Shopi

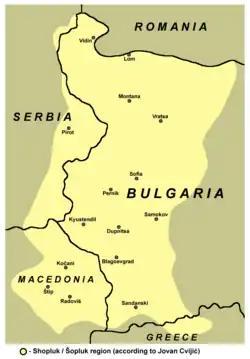
"Shopluk" as per Serbian geographer Jovan Cvijić. The Macedonian Shopluk is currently assumed to cover a much smaller territory, excluding the regions of Štip, Radoviš and Strumica

Shopi or Šopi (South Slavic: Шопи) is a regional term, used by a group of people in the Balkans. The areas traditionally inhabited by the "Shopi" or "Šopi" is called Shopluk or Šopluk (Шоплук), a mesoregion. Most of the region is located in Western Bulgaria, with smaller parts in Eastern Serbia and Eastern North Macedonia, where the borders of the three countries meet.